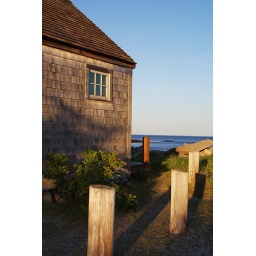
An historic fish house on North Hampton Beach in New Hampshire.